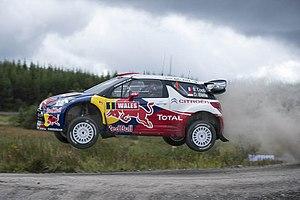
Le championnat du monde des rallyes 2012 est la 40ᵉ édition du championnat du monde des rallyes. Il comporte 13 manches au calendrier.
La saison 2012 marque la dernière participation de Sébastien Loeb à l'intégralité du championnat WRC avant une retraite progressive du monde des rallyes suivie d'une reconversion sur circuit. Il y remporte un neuvième titre mondial consécutif au terme d'une année dominatrice, n'étant plus contraint par les effets du balayage en vertu du changement de réglementation. Avec l'aide de son nouveau coéquipier Mikko Hirvonen, transfuge de l'équipe adverse Ford et vice-champion du monde en titre, il participe à la conquête d'un huitième sacre Constructeurs pour le compte de Citroën Racing. Il remporte également la médaille d'or lors de l'épreuve de Rallycross des X Games XVIII pour sa première participation et poursuit sa montée en puissance sur circuit dans le cadre du GT Tour, remportant notamment deux victoires en Porsche Carrera Cup France.